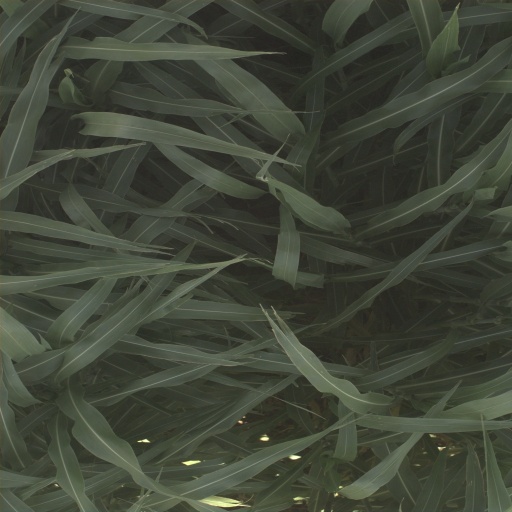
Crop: sorghum